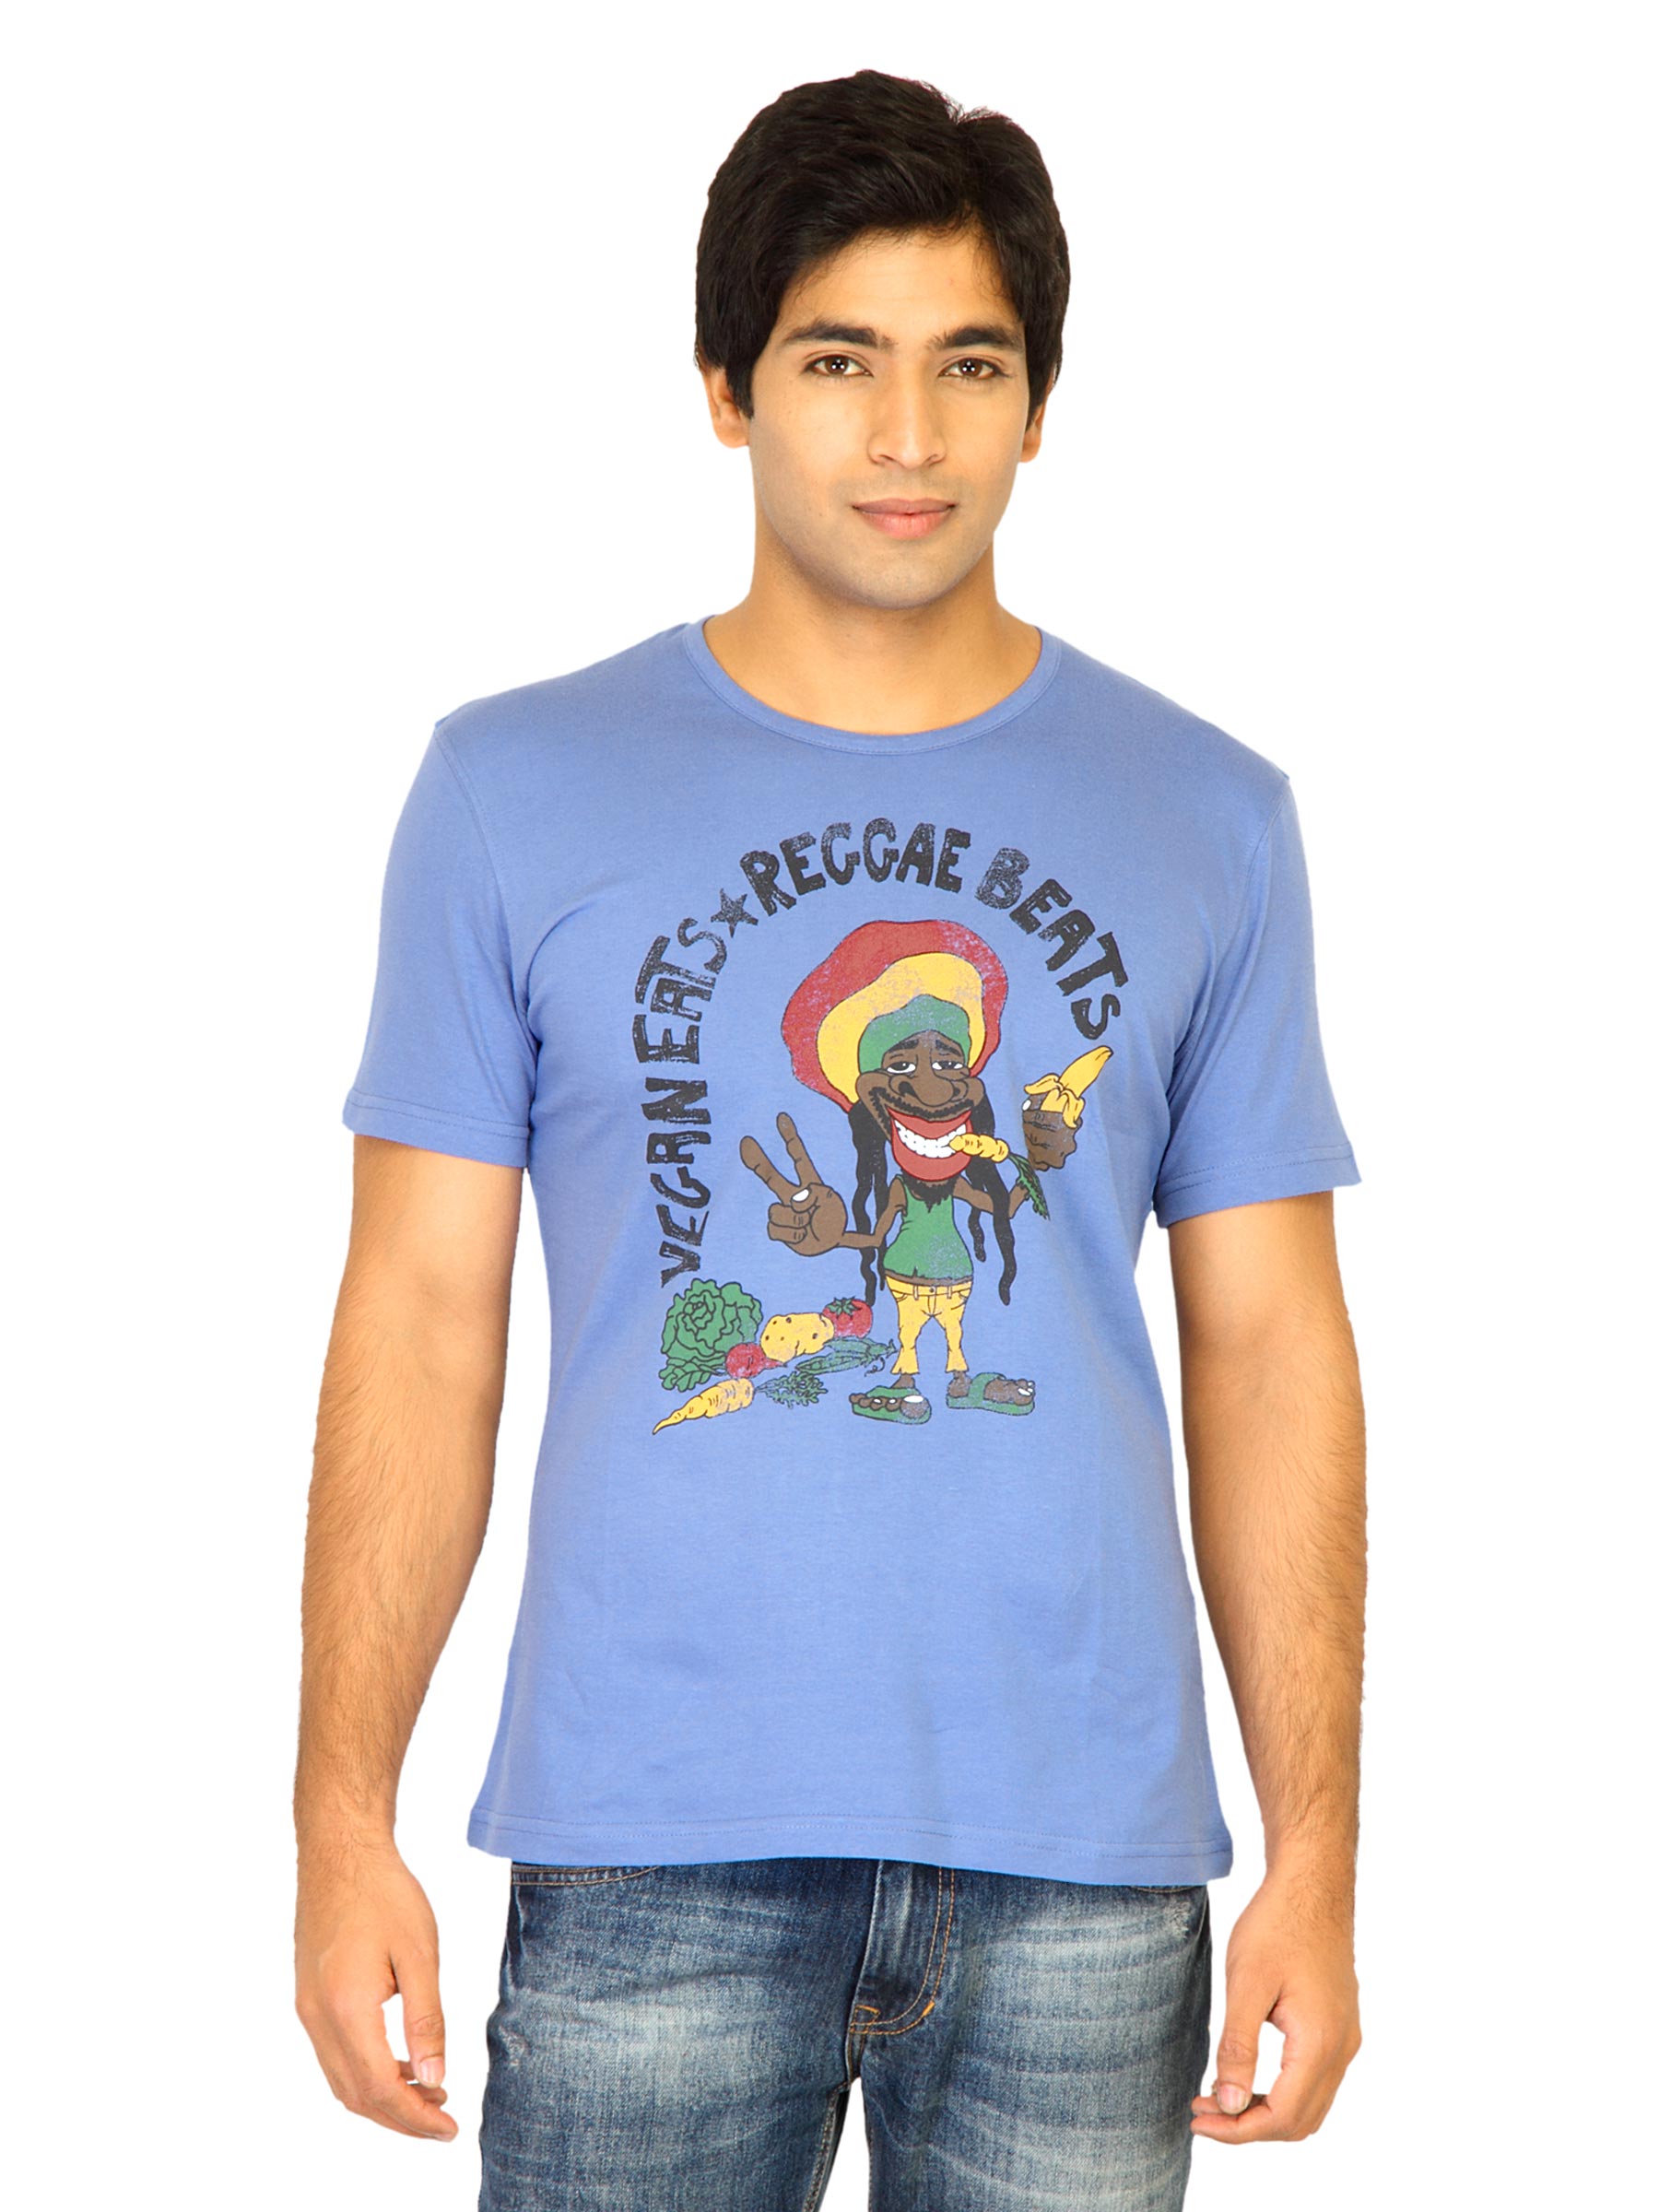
United Colors of Benetton Men Printed Blue Tshirts
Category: Apparel / Topwear / Tshirts
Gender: Men
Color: Blue
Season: Summer 2011
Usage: Casual